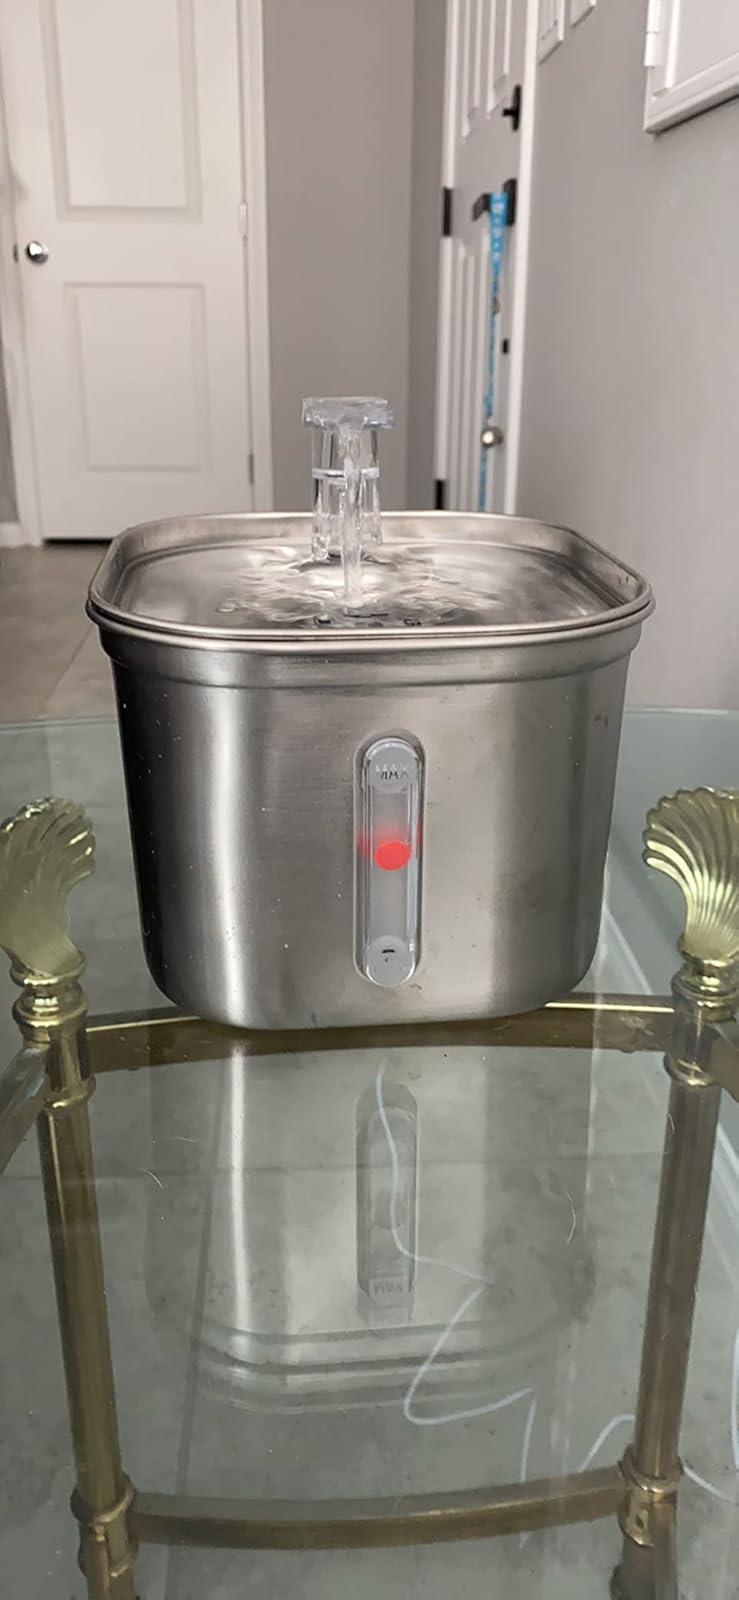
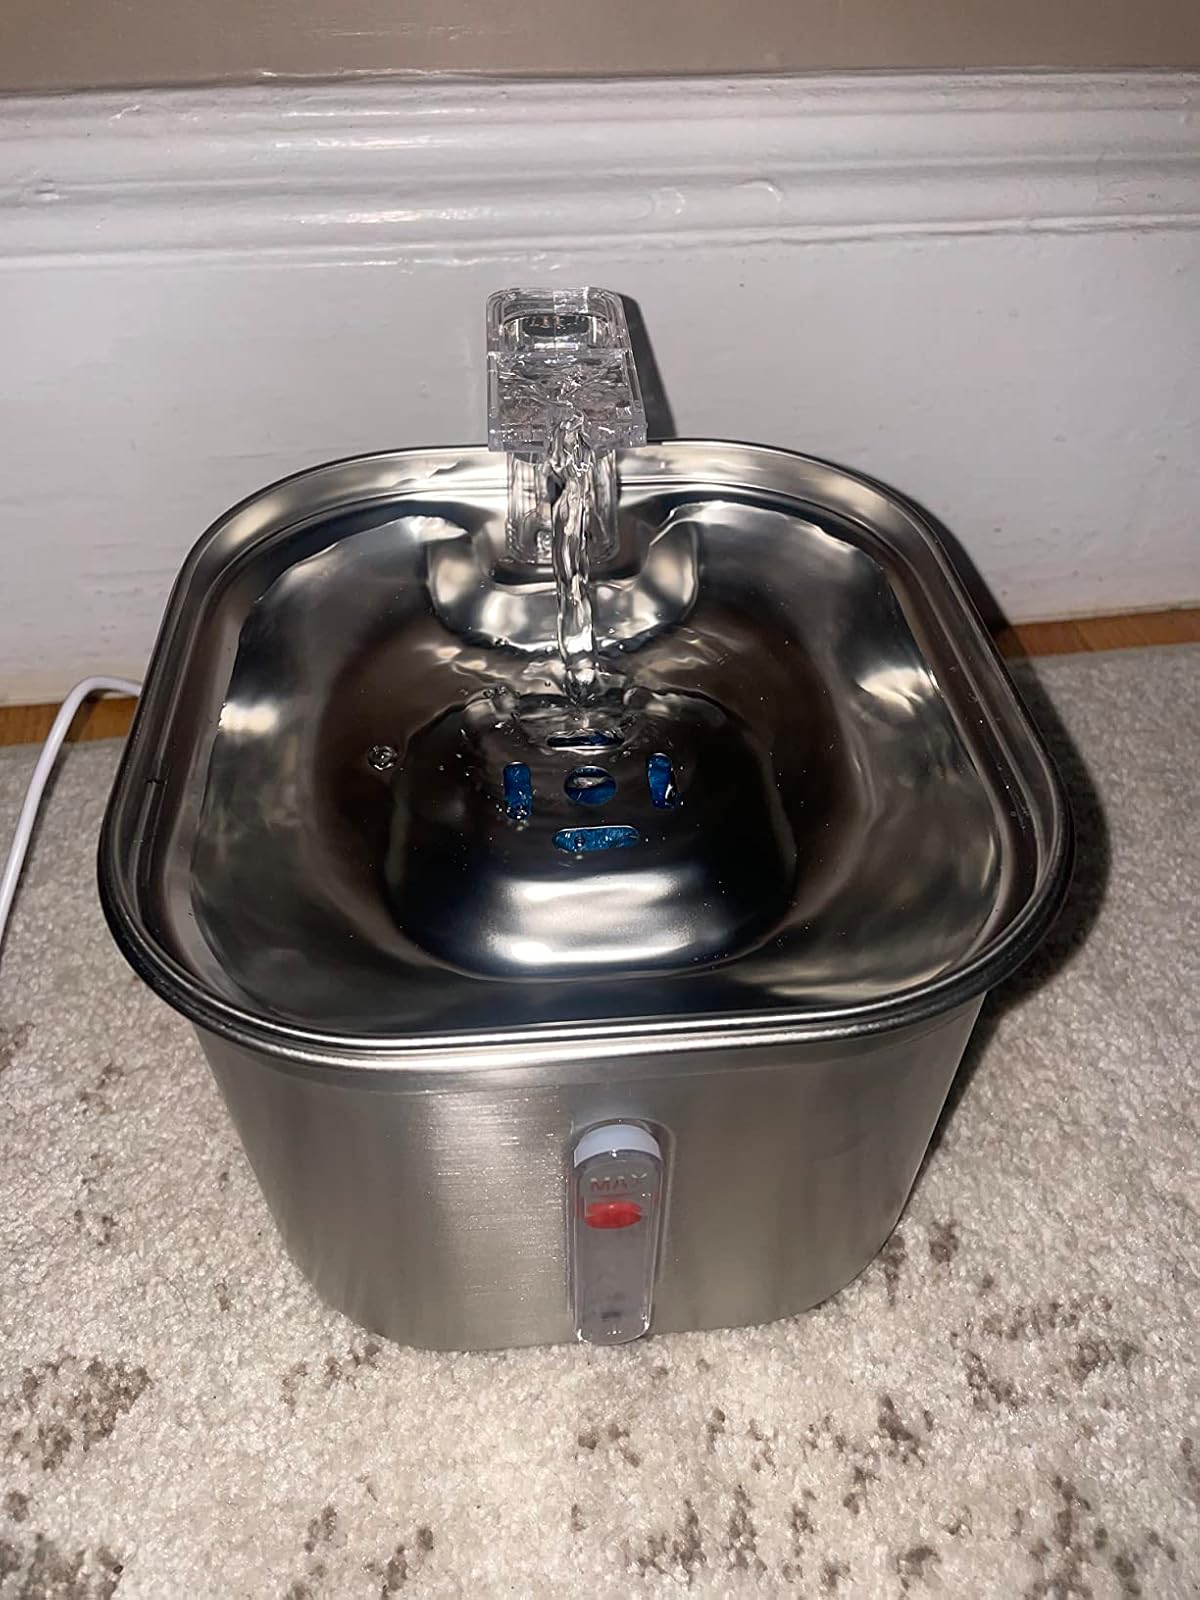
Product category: items_bowl
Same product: yes